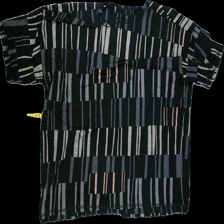
View: back
Type: Blouse
Category: Ladies
Brand: Gudrun Sjödén
Colors: Multicolor, Pink, Black, Beige
Material: 100%linen
Pattern: Geometric print
Cut: Regular, C-collar
Size: M
Season: All
Trend: No trend
Stains: No
Price range: 50-100
Recommended usage: Export